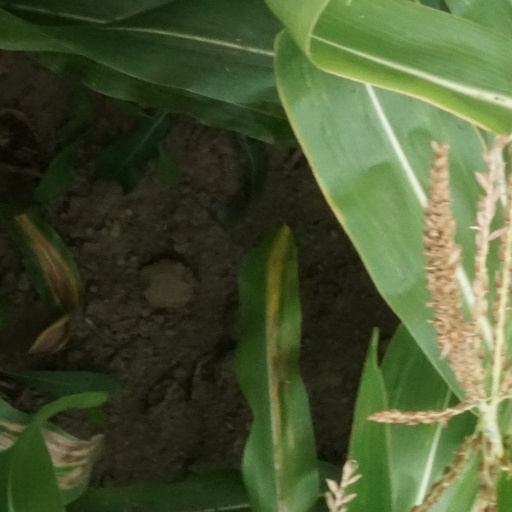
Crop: maize; corn